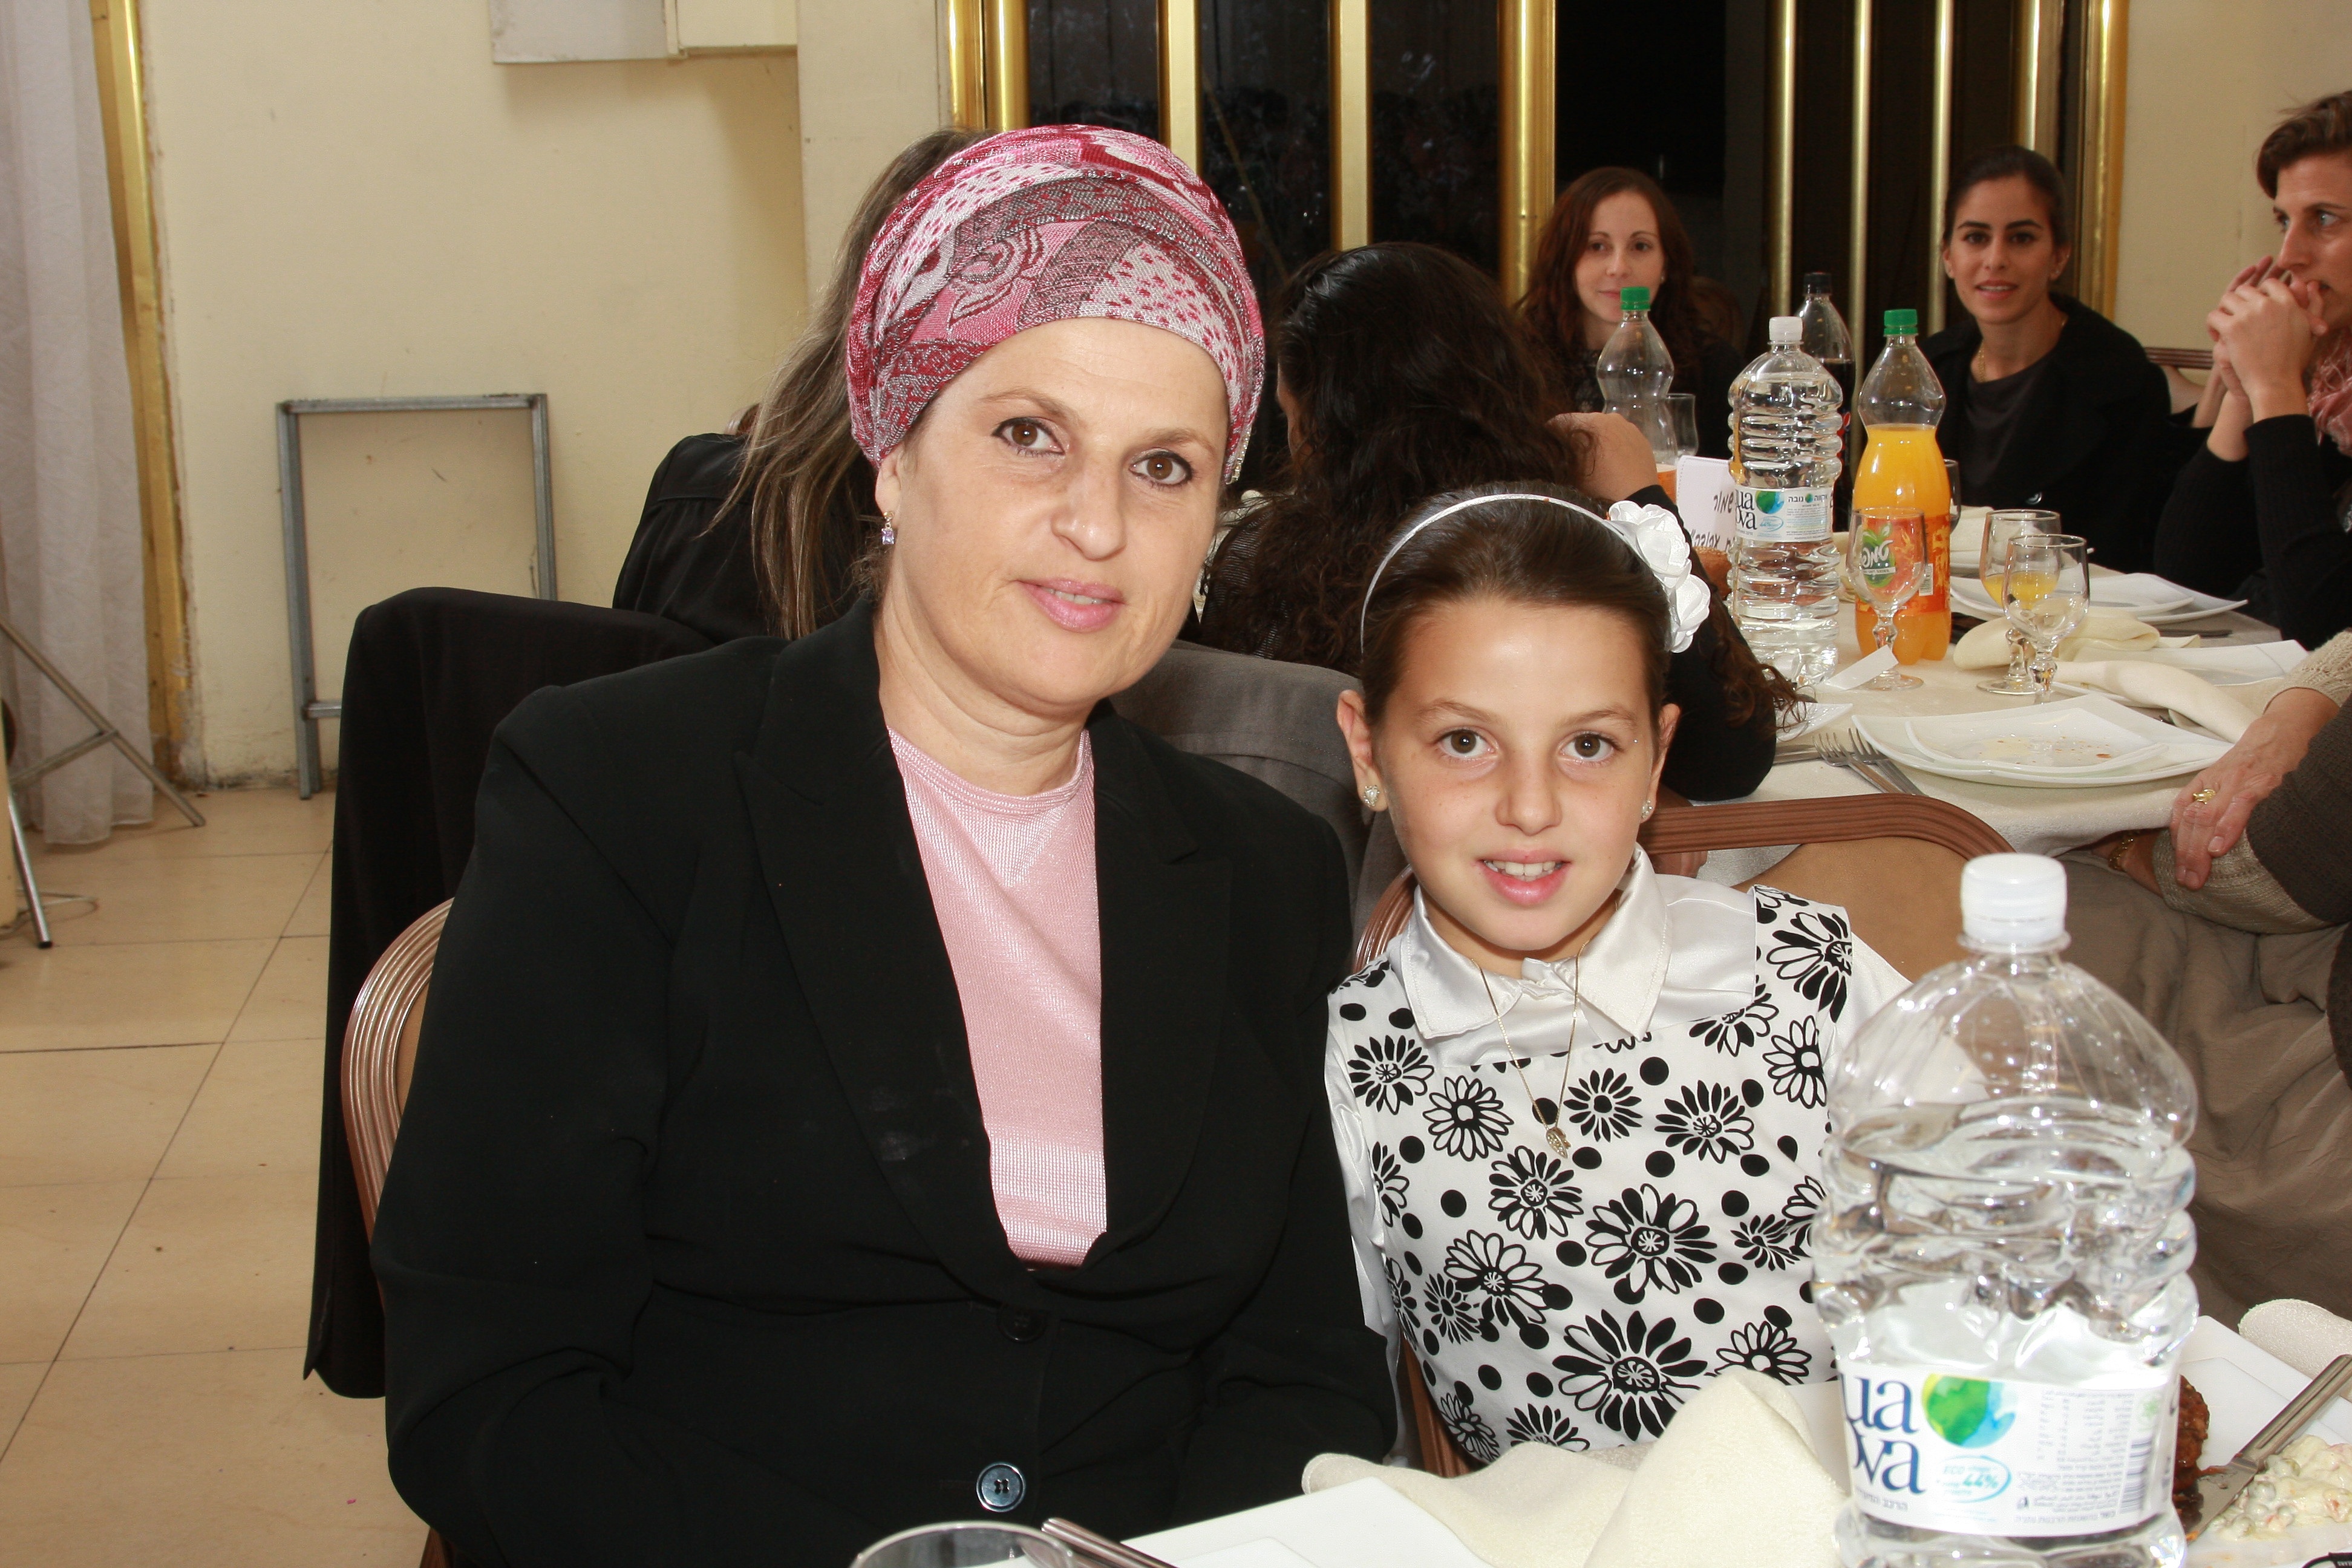
people, girl, woman, meeting, female, portrait, meal, diner, lunch, face, beautiful